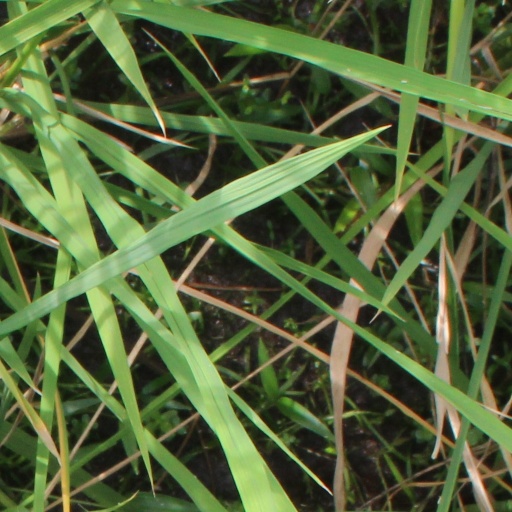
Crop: rice